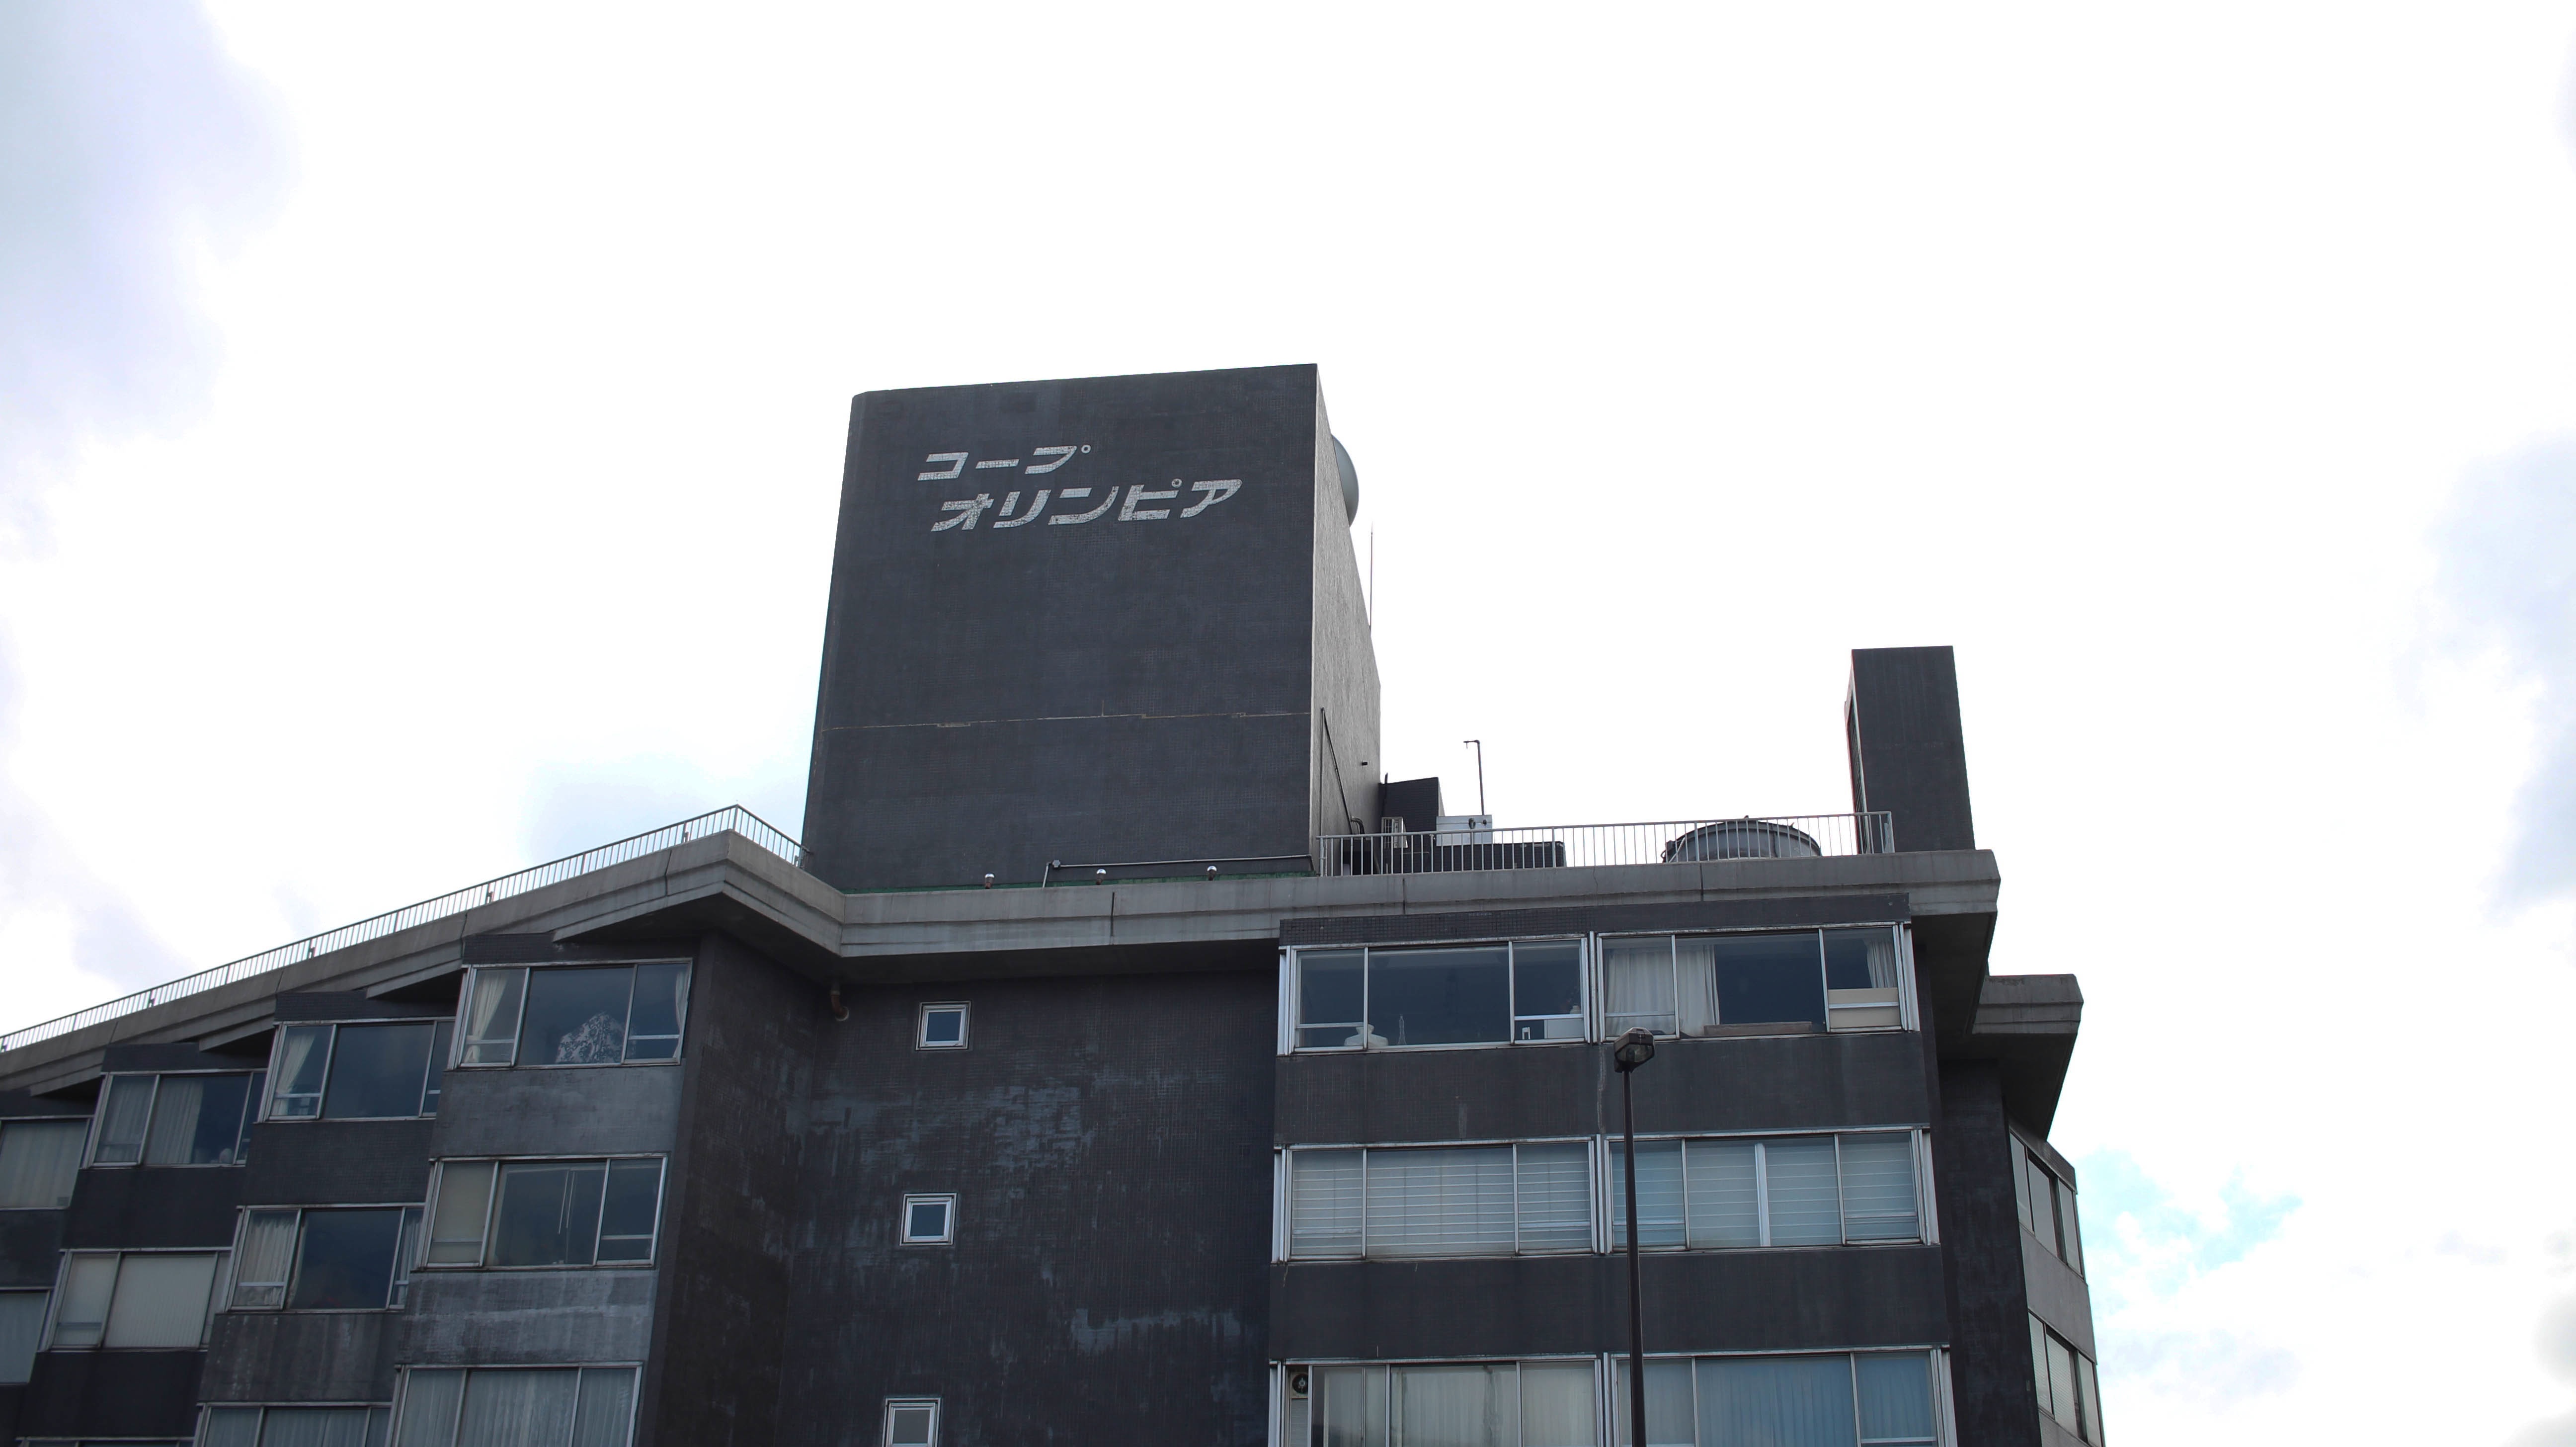
facade, property